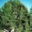
Label: pine_tree